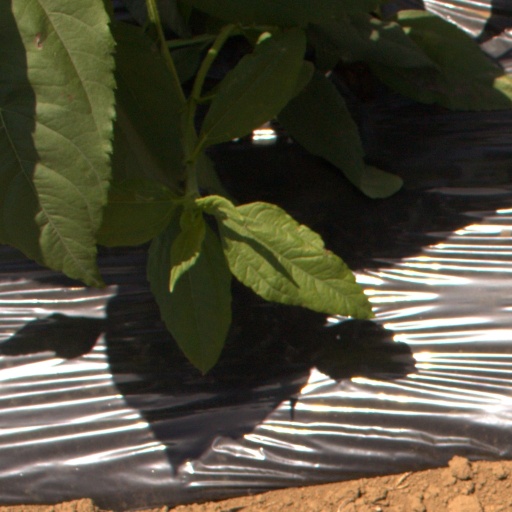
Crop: Jerusalem artichoke